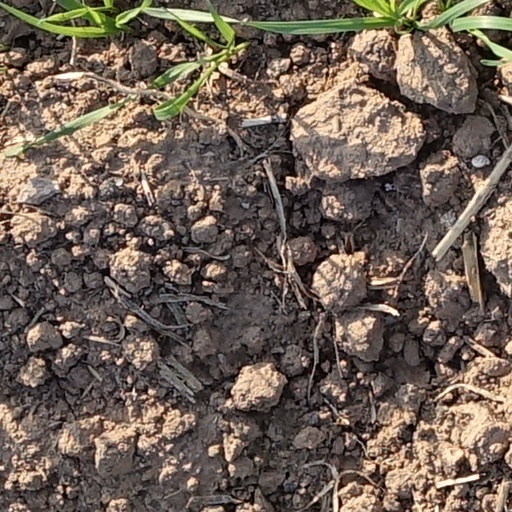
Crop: wheat